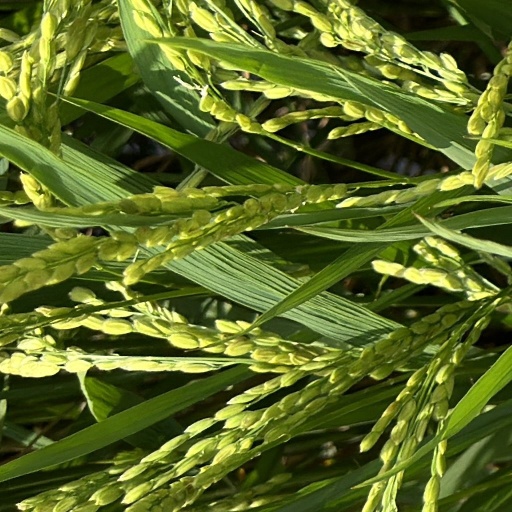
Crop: rice